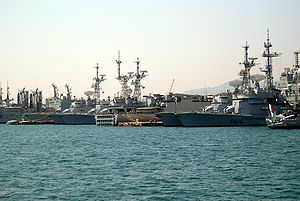
Franske flåde / Den franske flåde i dag / Baser
Fregatdivision fra den franske flåde i havnen i Toulon
Den Franske flåde, officielt kaldt Marine nationale og ofte kaldt La Royale er den maritime del af det franske militær. Den består af et bredt udvalg af skibe, fra patruljebåde til missilbevæbnede fregatter, og den har et atomdrevet hangarskib og 10 atomdrevne undervandsbåde, hvoraf de fire er udrustet med interkontinentale missiler.